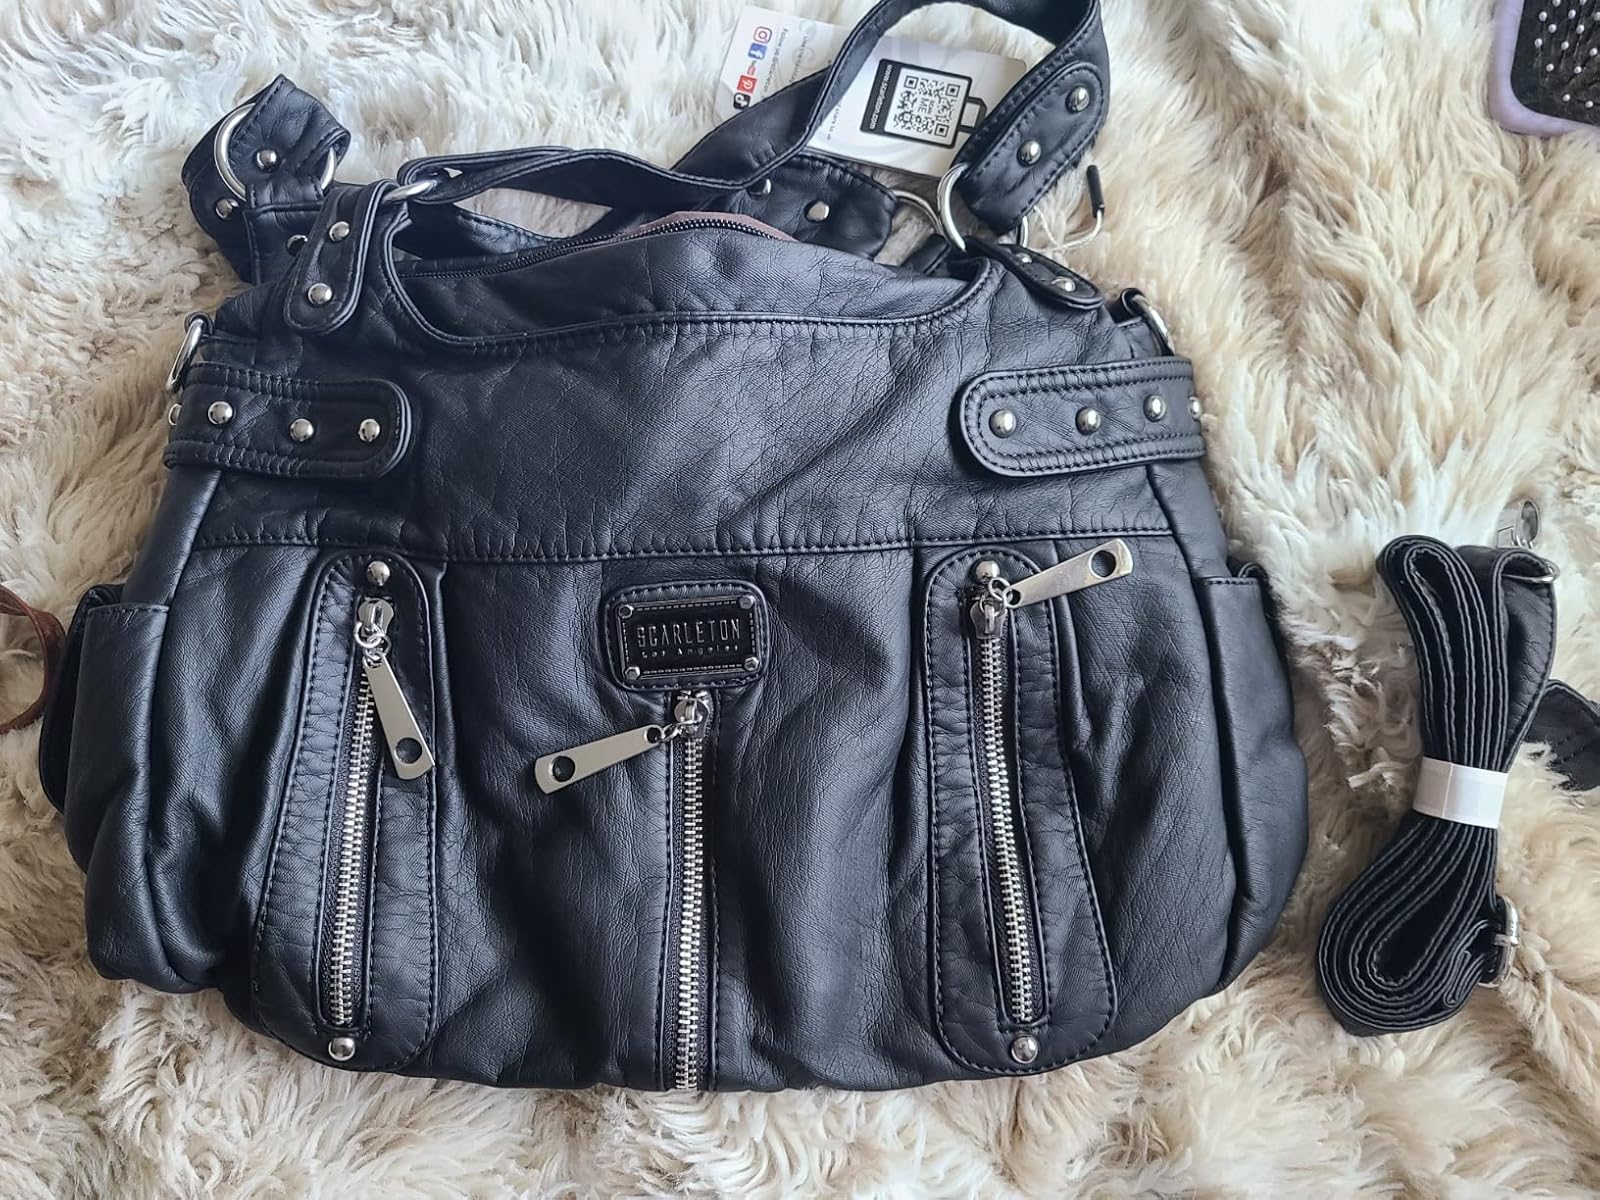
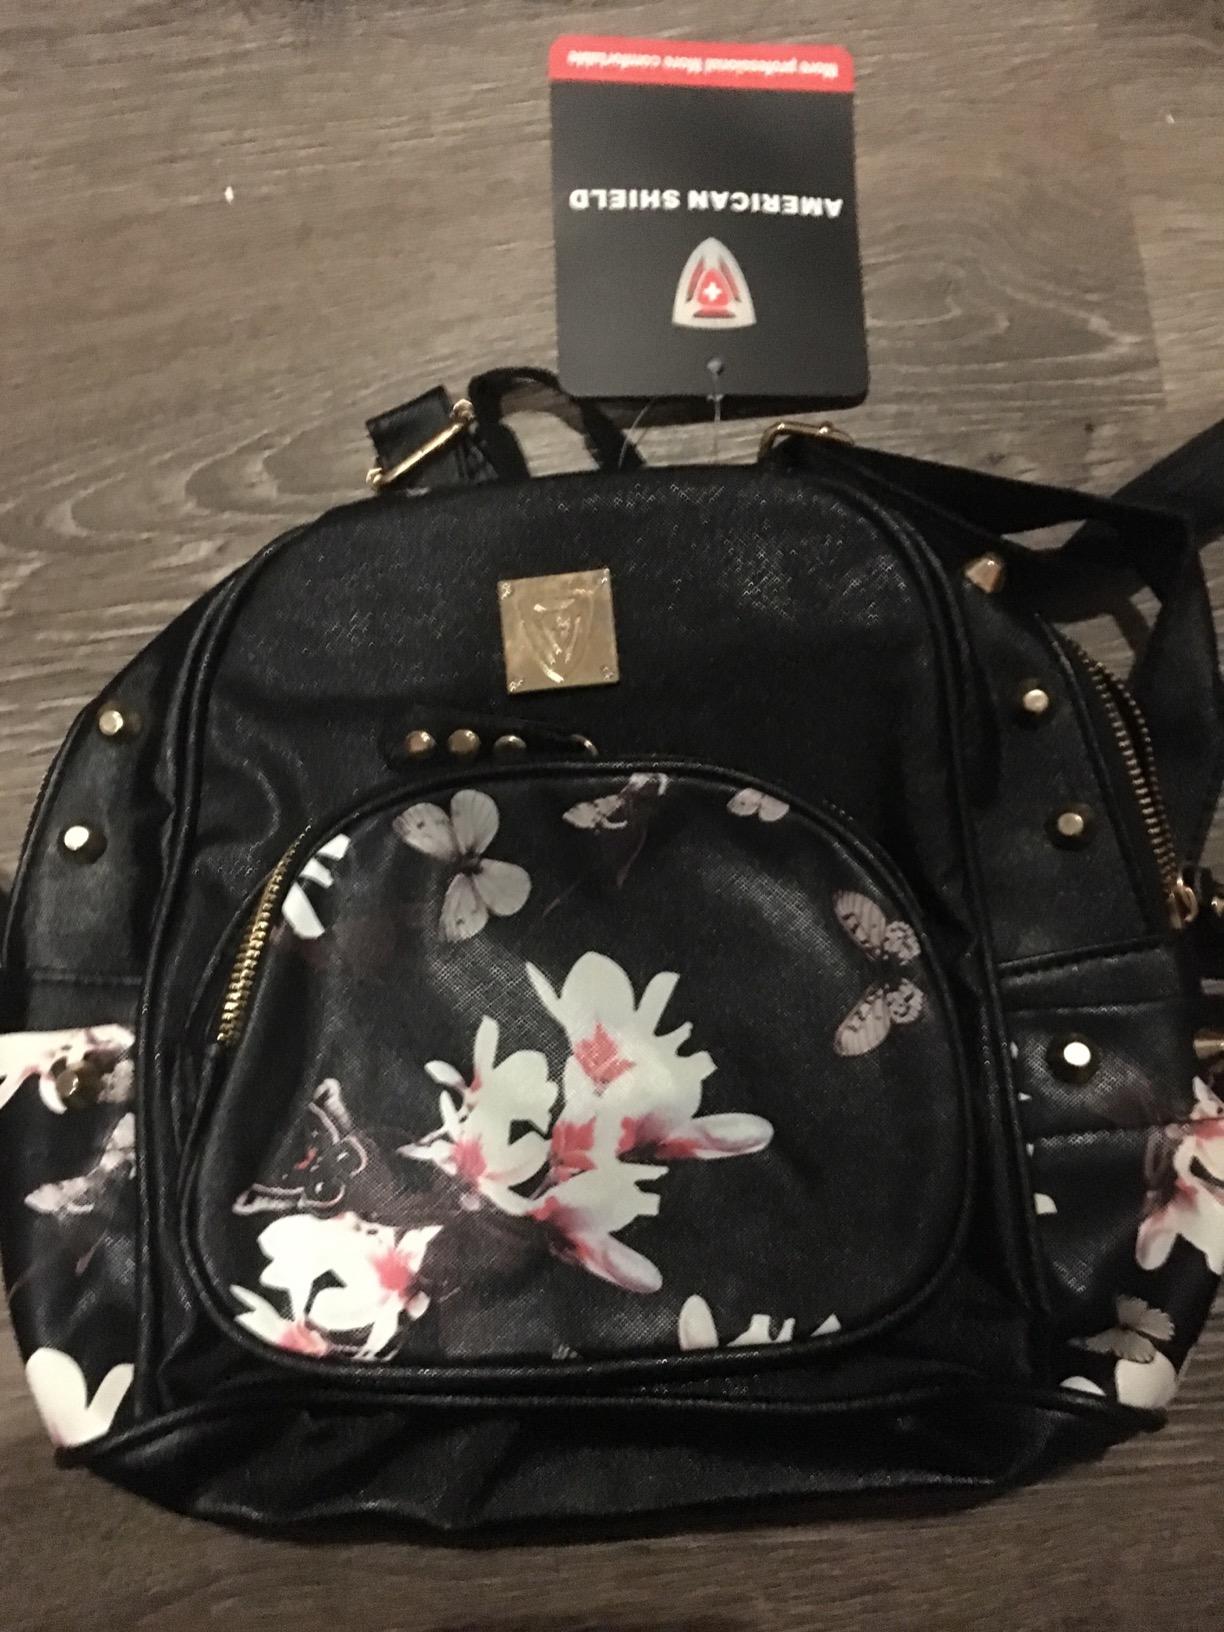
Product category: accessories_handbag
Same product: no